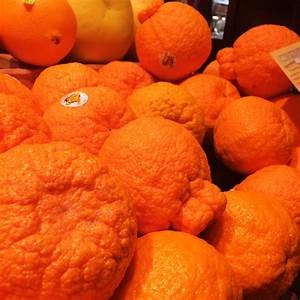
Label: mandarine